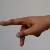
The image shows a hand gesture representing the letter 'P' in Indian Sign Language.